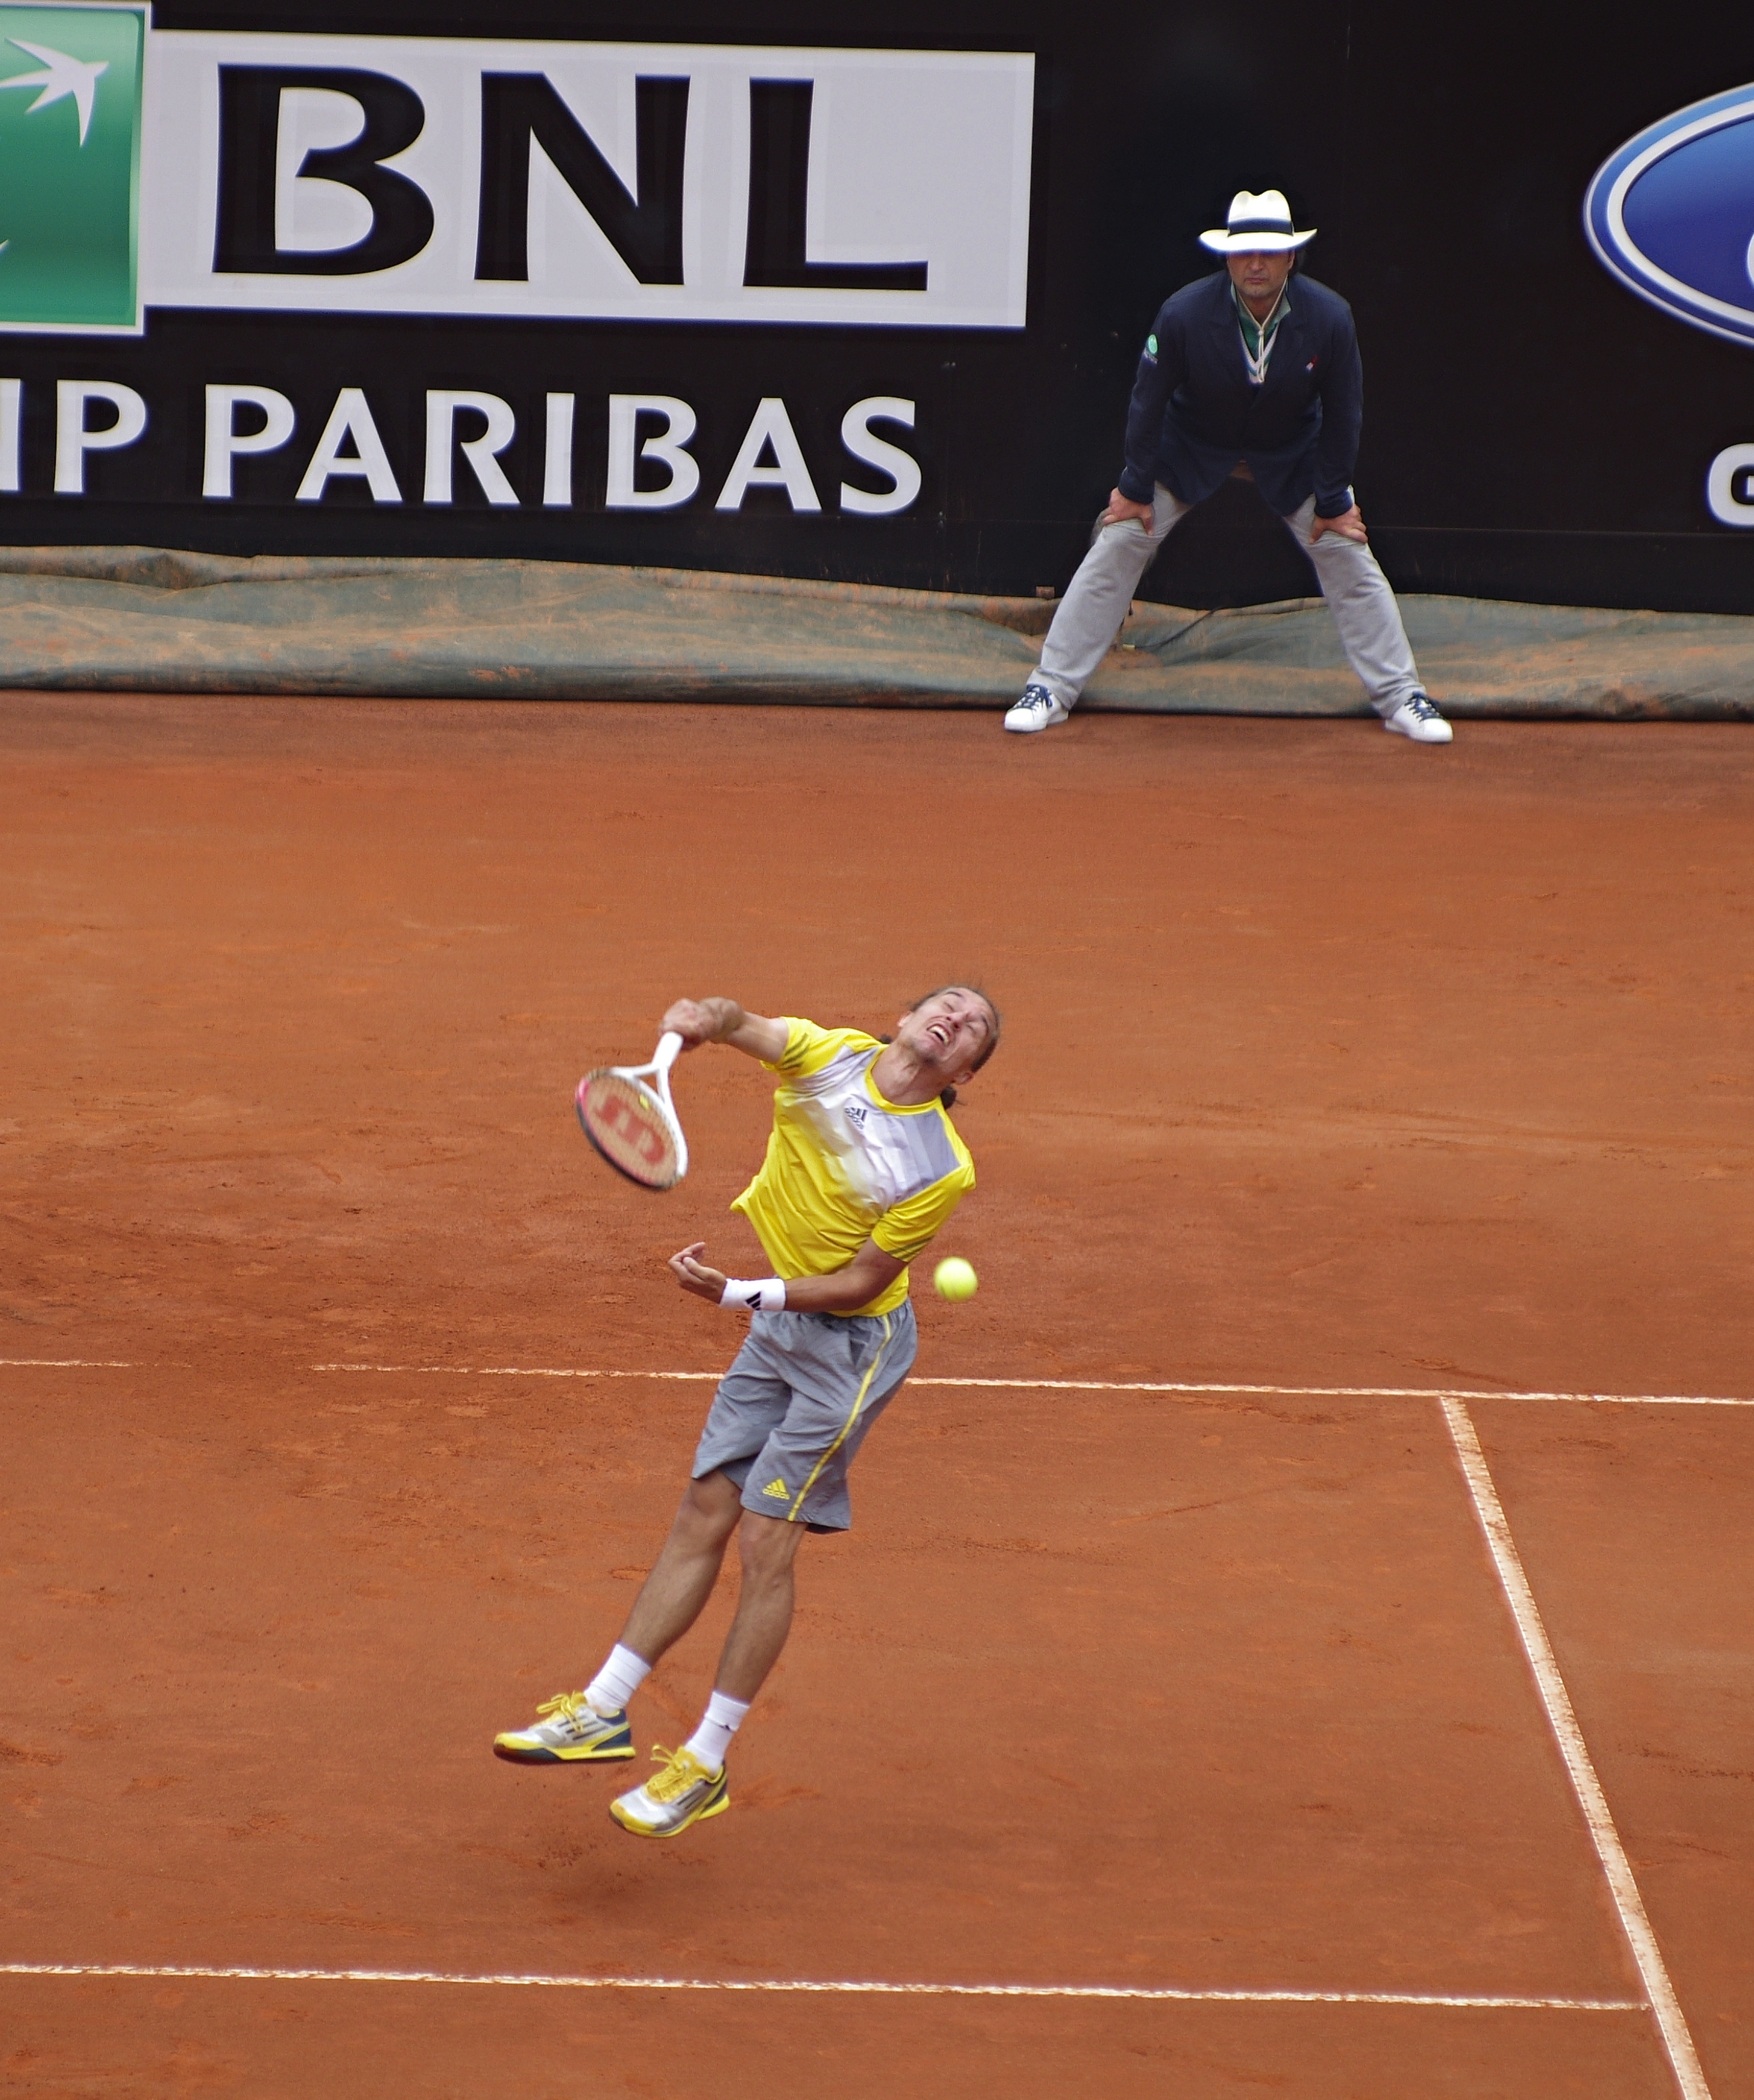
tennis, rome, sports, 4, tournament, ball game, tennis player, individual sports, competition event, racquet sport, int